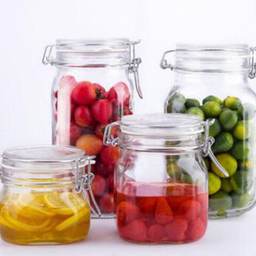
Label: glass